Kumari, Nepal

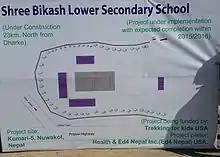
Plans for re-building of the school as of November 2015

The local pre-secondary school, Shree Bikash, was also severely damaged in the 23 April 2015 earthquake and its remains were demolished. Re-building of the school began in November 2015 via funding sourced by the non-profits Trekking for Kids and Health and Ed 4 Nepal.